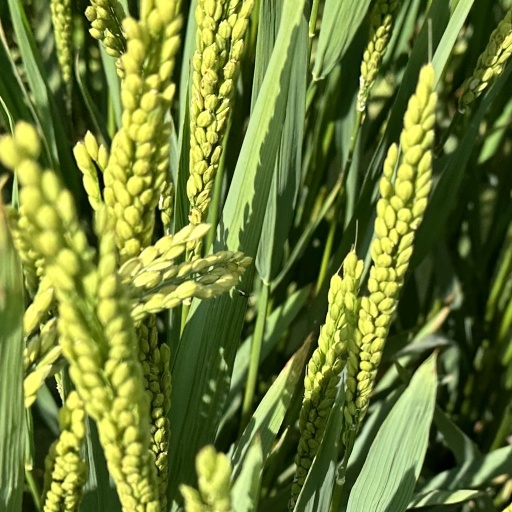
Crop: rice